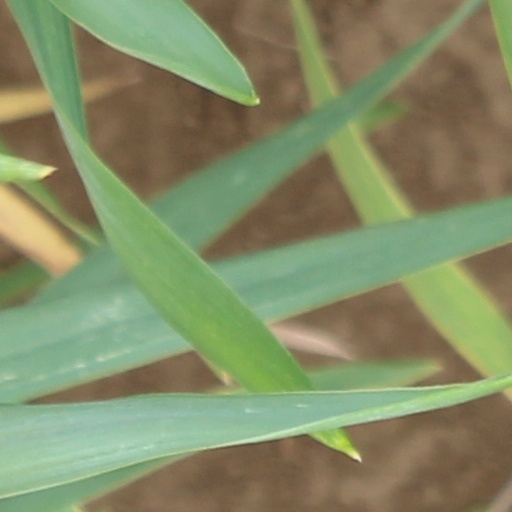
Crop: wheat